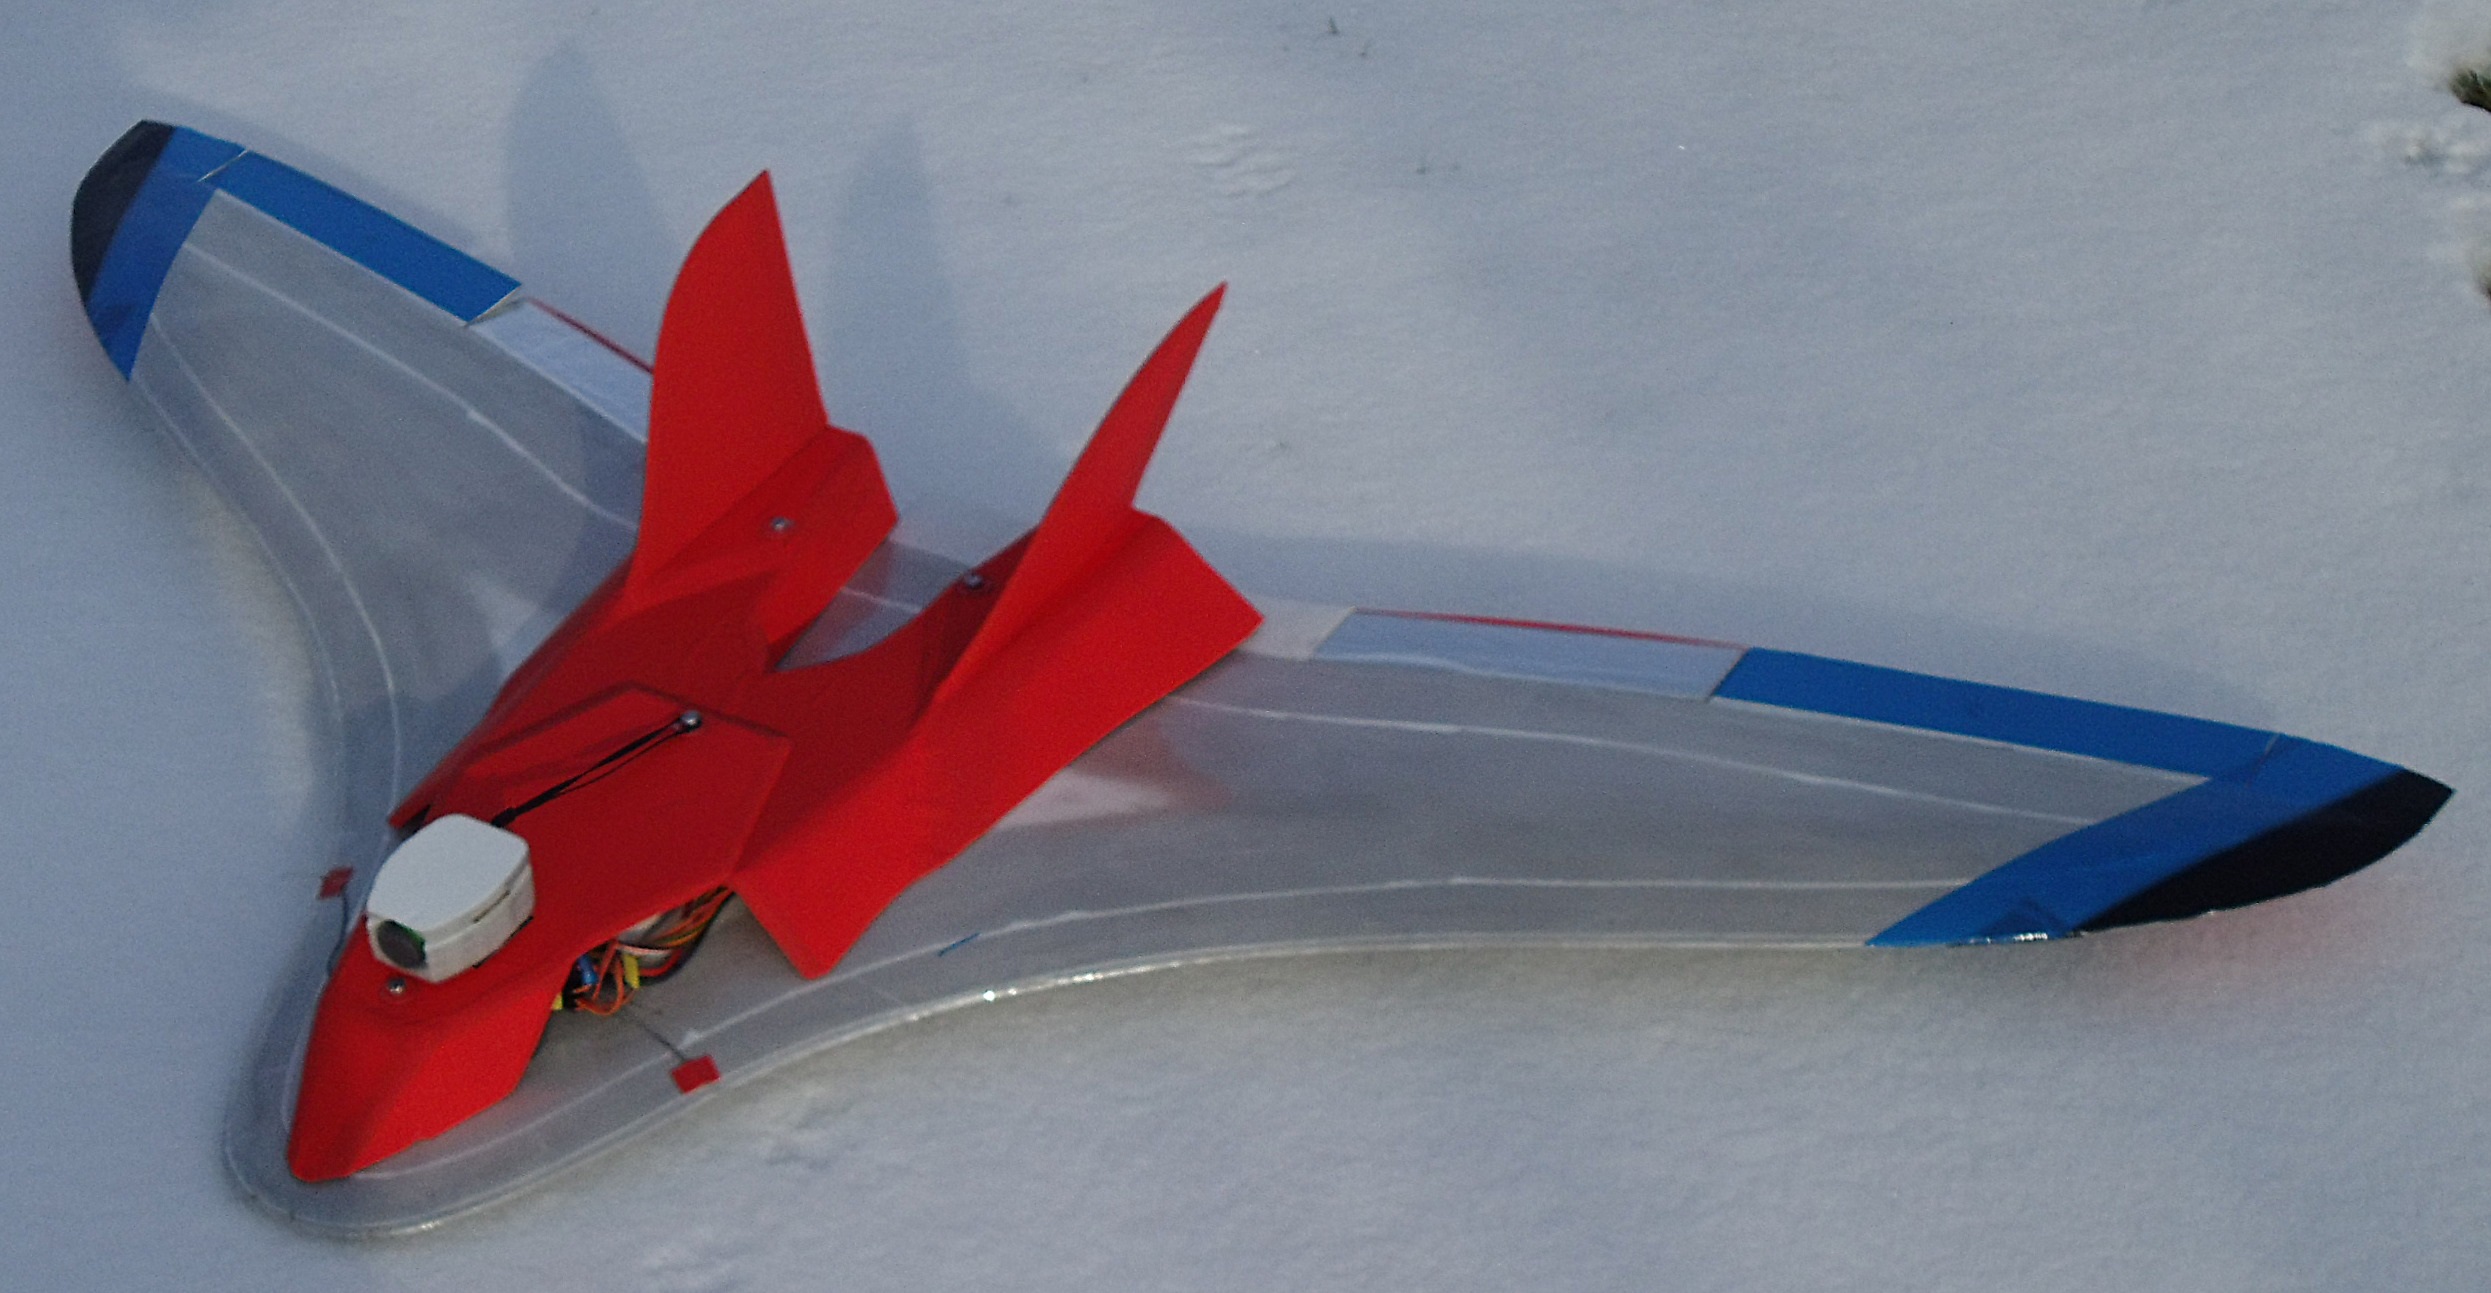
wing, airplane, aircraft, model, vehicle, glider, art, propeller, hobby, fighter aircraft, model aircraft, automotive exterior, surfing equipment and supplies, aircraft engine, radio controlled aircraft, model airplane, flying wing, model flight